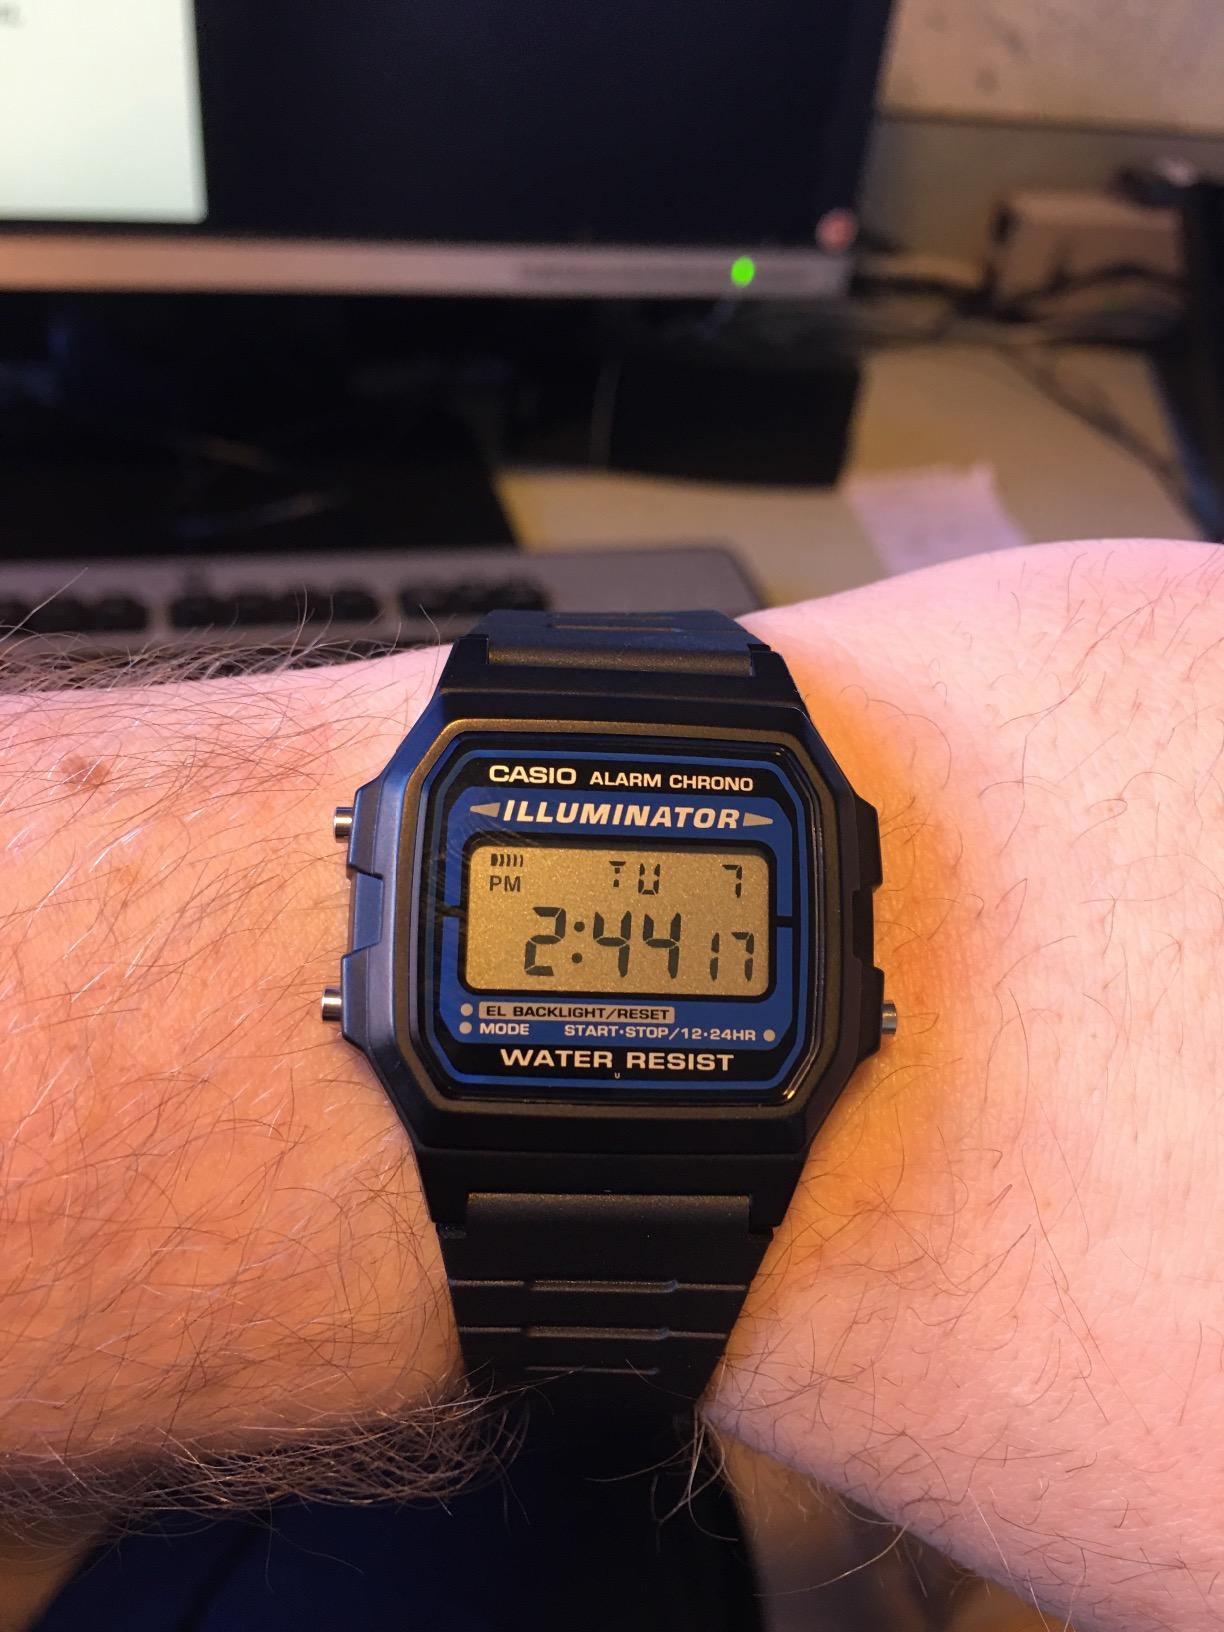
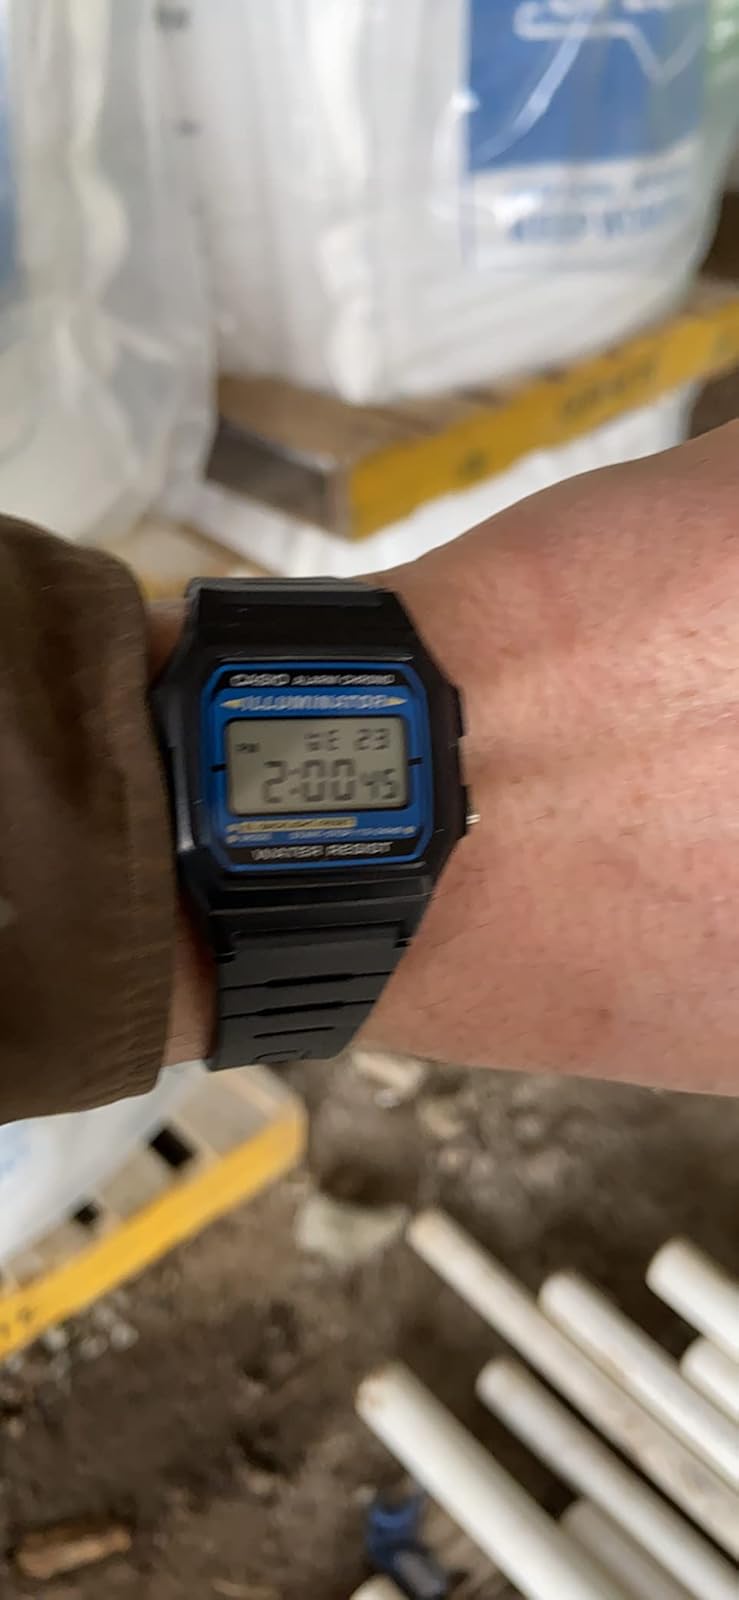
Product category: accessories_watch
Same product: yes